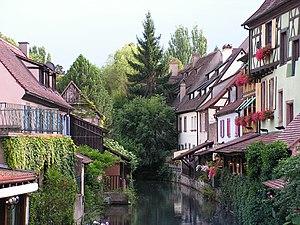
L’Alsace est une région culturelle et historique de l’est de la France à la frontière avec l'Allemagne et la Suisse. Ses habitants sont appelés les Alsaciens.